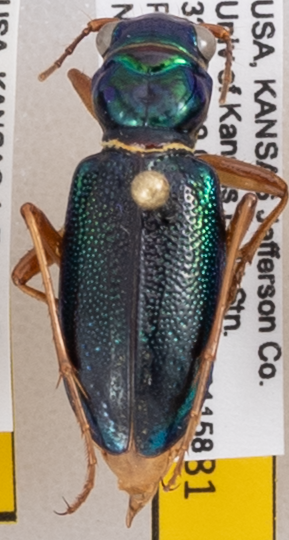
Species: Tetracha virginica
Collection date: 2020-07-07
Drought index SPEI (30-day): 0.438
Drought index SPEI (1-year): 1.01
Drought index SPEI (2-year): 1.45